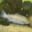
Label: trout